Heinrich Arnhold

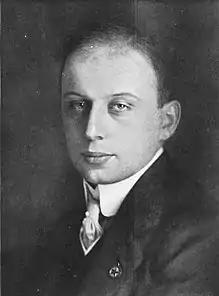
Heinrich Arnhold (1908)

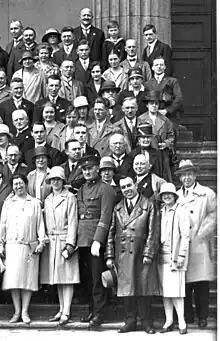
Group photo from the German Esperanto Congress in Potsdam, Whitsun 1928; Heinrich Arnhold 2nd row from bottom, 2nd from right.

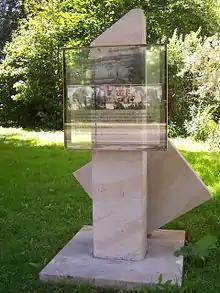
Memorial stele at the site of Arnhold's former house, created by Erika Lust.

Heinrich Arnhold, in full Heinrich Gustav Arnhold (born July 22, 1885, in Dresden; died October 10, 1935, in Dresden) was a German banker, collector, patron and esperantist.